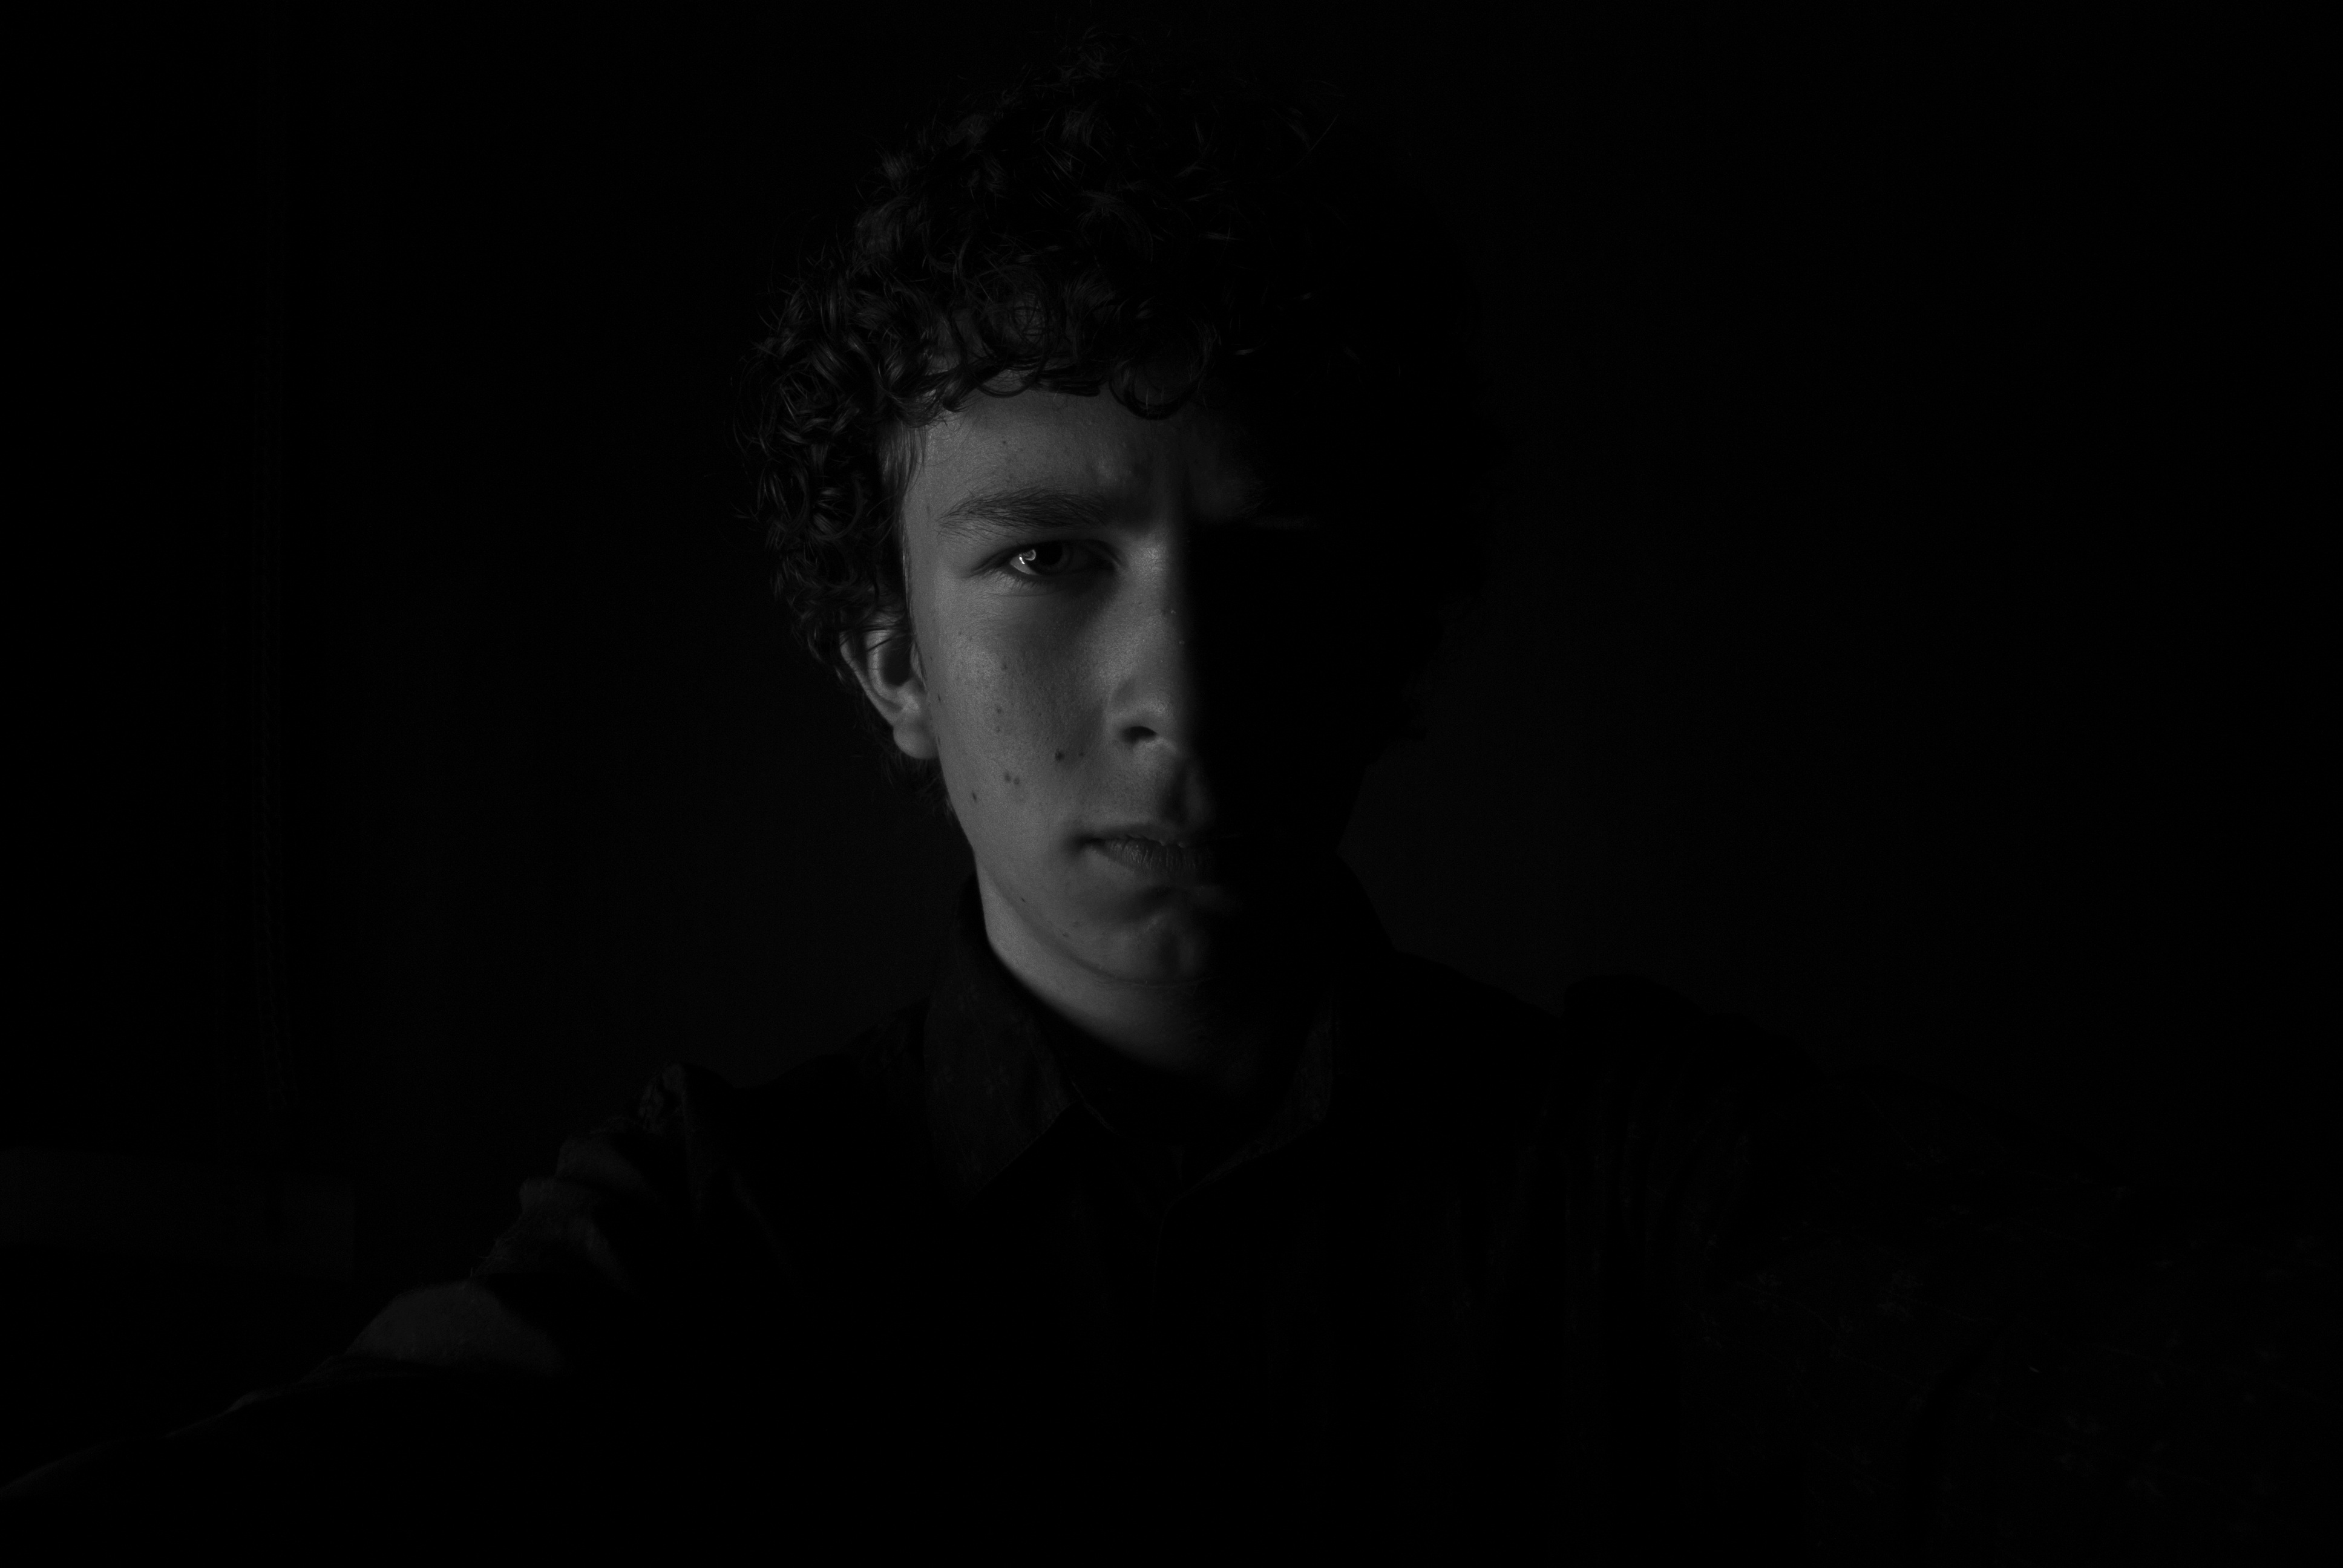
light, black and white, white, photography, portrait, darkness, black, monochrome, one, backlighting, self portrait, lowkey, monochrome photography, film noir